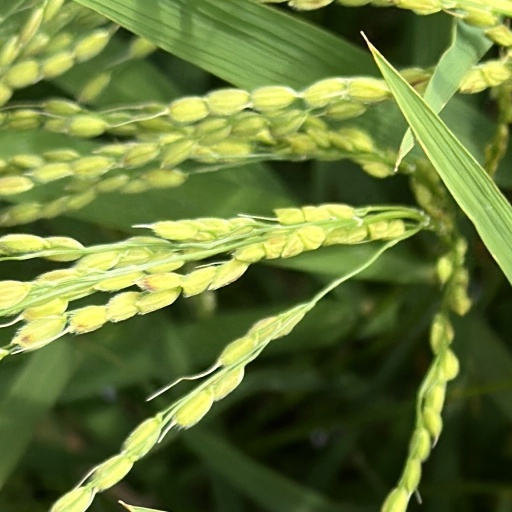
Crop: rice